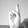
ASL letter: R